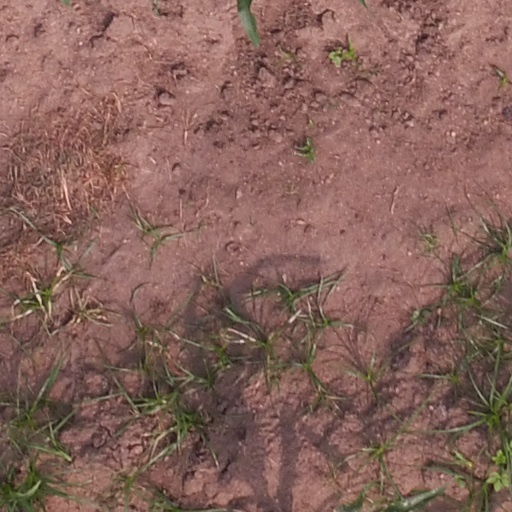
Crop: maize; corn